Teufelsmauer

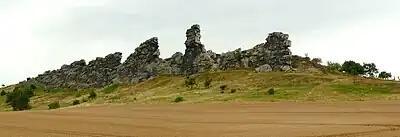
The rock wall of the Teufelsmauer. Here the "Mittelsteine" near Weddersleben

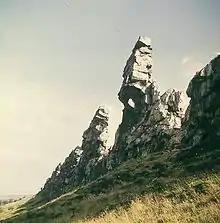
Close-up of the "Mittelsteine"

The Teufelsmauer ("Devil's Wall") is a rock formation made of hard sandstones of the Upper Cretaceous in the northern part of the Harz Foreland in central Germany. This wall of rock runs from Blankenburg (Harz) via Weddersleben and Rieder to Ballenstedt. The most prominent individual rocks of the Teufelsmauer have their own names. The Teufelsmauer near Weddersleben is also called the "Adlersklippen" ("Eagle Crags").